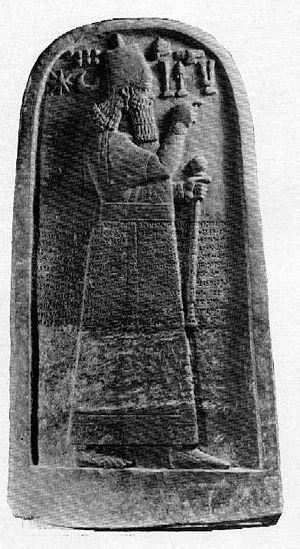
1310-1300 av. J.-C. : règne de Attar-kittah, roi d’Élam.